Santhiya

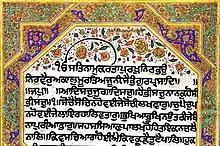
Example of a historical "bir" (copy) of the Guru Granth Sahib in "larivaar"

Santhiya is first taught via "muharni", or simply the correct pronunciation of the Gurmuhki letters. The Gurmukhi script is used to write virtually all Sikh Scriptures and texts.